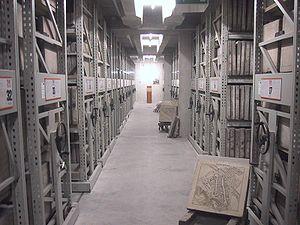
La géodésie est la science, destinée à l'origine au tracé des cartes, qui s'est attachée à résoudre le problème des dimensions, puis de la forme de la Terre, ce qui fait d'elle, à son origine, la première forme de la géographie moderne.